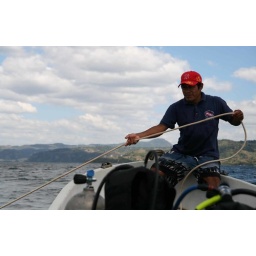
On the boat to go diving in the lake which fills a volcano crater! Lago Ilopango, El Salvador